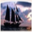
Label: ship